St Mary's Church, Hardington

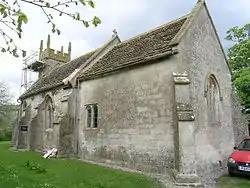

The Church of St Mary at Hardington in the parish of Hemington, Somerset, England, dates from the 11th century and has been designated as a Grade I listed building.